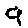
Label: 9